Sulmona

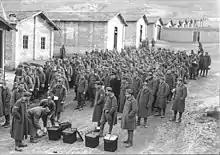
Campo 78 Sulmona (Abruzzo)

Campo 78 at Sulmona served as a POW camp in both world wars. During World War I, it housed Austrian prisoners captured in the Isonzo and Trentino campaigns; during World War II, it was home to as many as 3,000 British and Commonwealth officers and other ranks captured in North Africa.